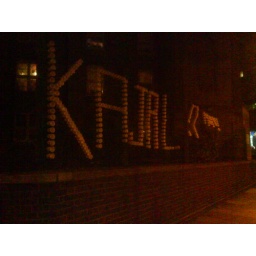
plastic cup art in Shoreditch